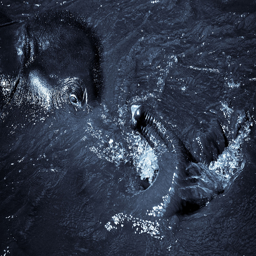
An animal laying in the water on its side.
a elephant swims inside of a body of water
An elephant reaches its trunk out of the water.
some strange looking water animals in a body of water
A elephant bathes itself in a body of water.